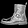
Label: Ankle boot